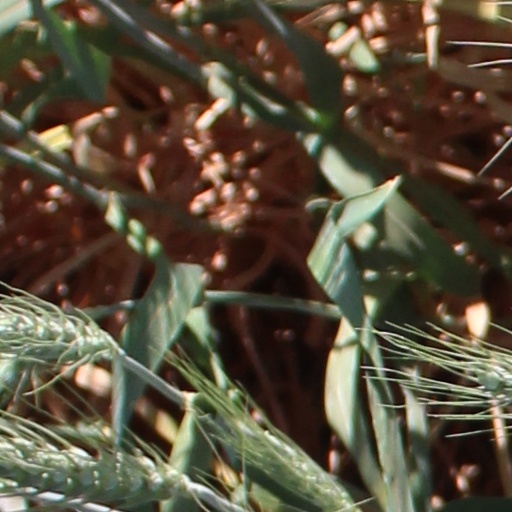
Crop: wheat